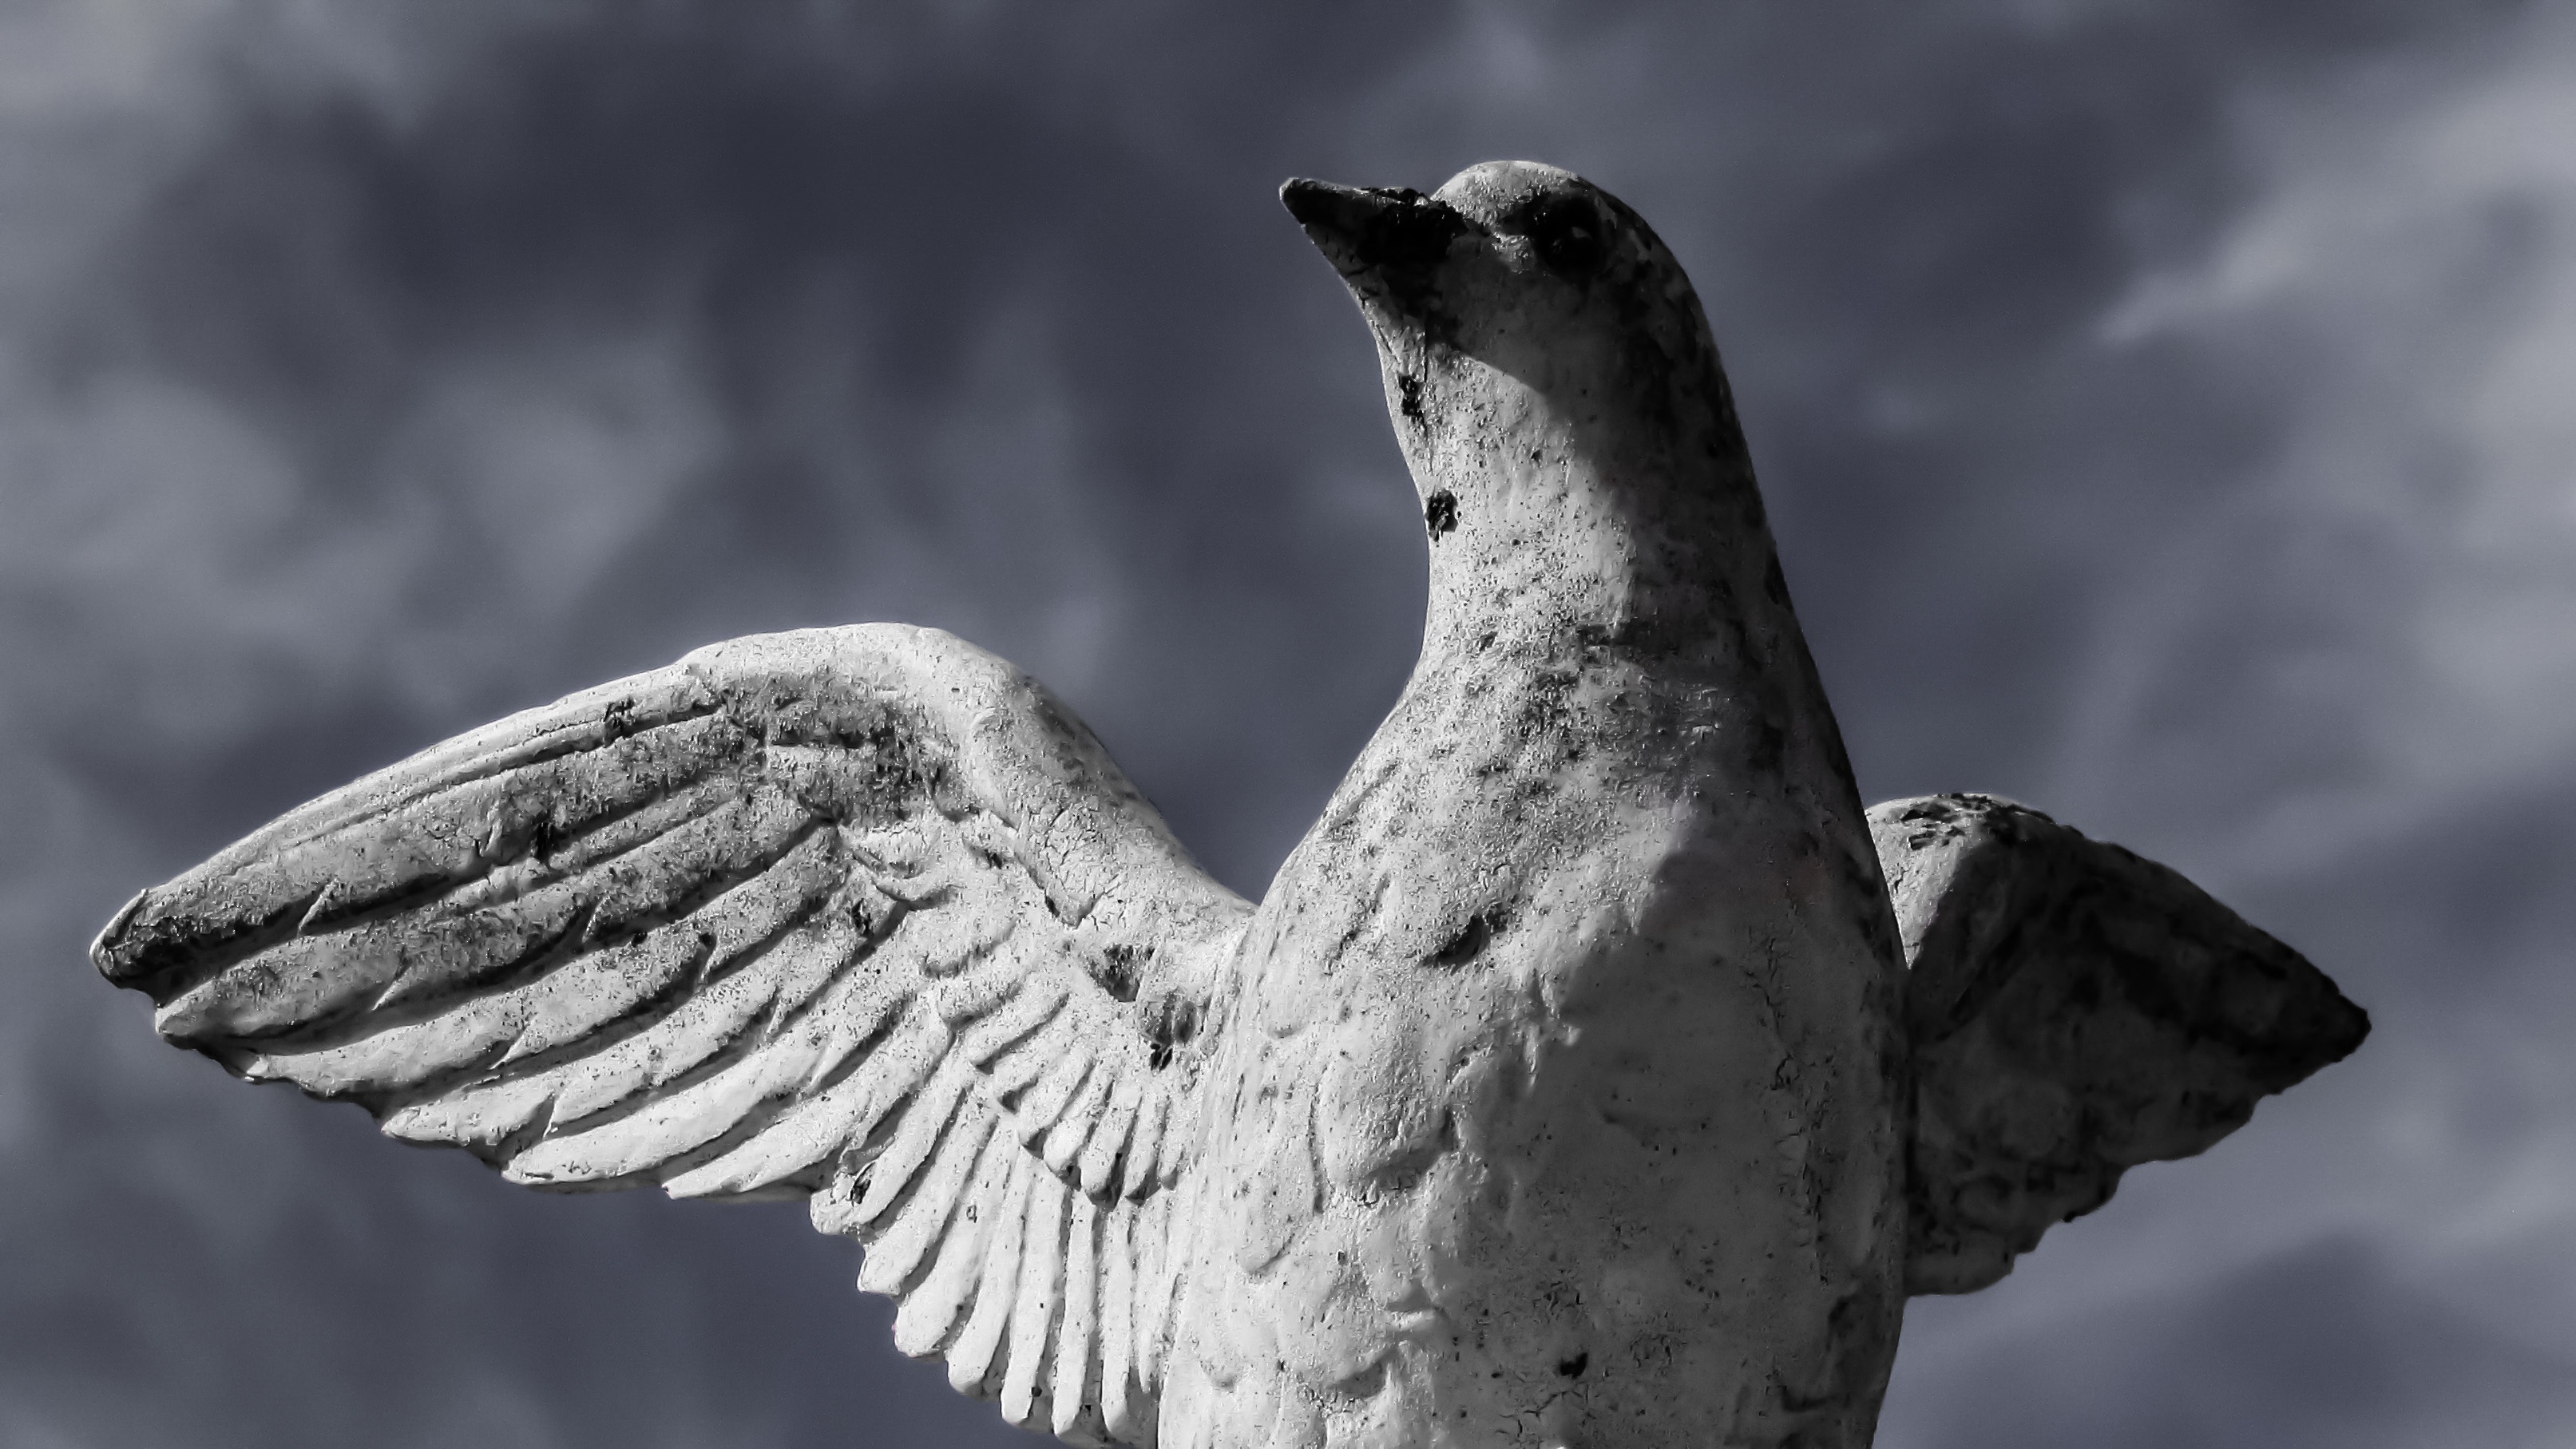
snow, bird, wing, black and white, sky, beak, symbol, storm, peace, eagle, monochrome, bird of prey, close up, sculpture, clouds, pigeon, vertebrate, raven, wounded, monochrome photography, in danger